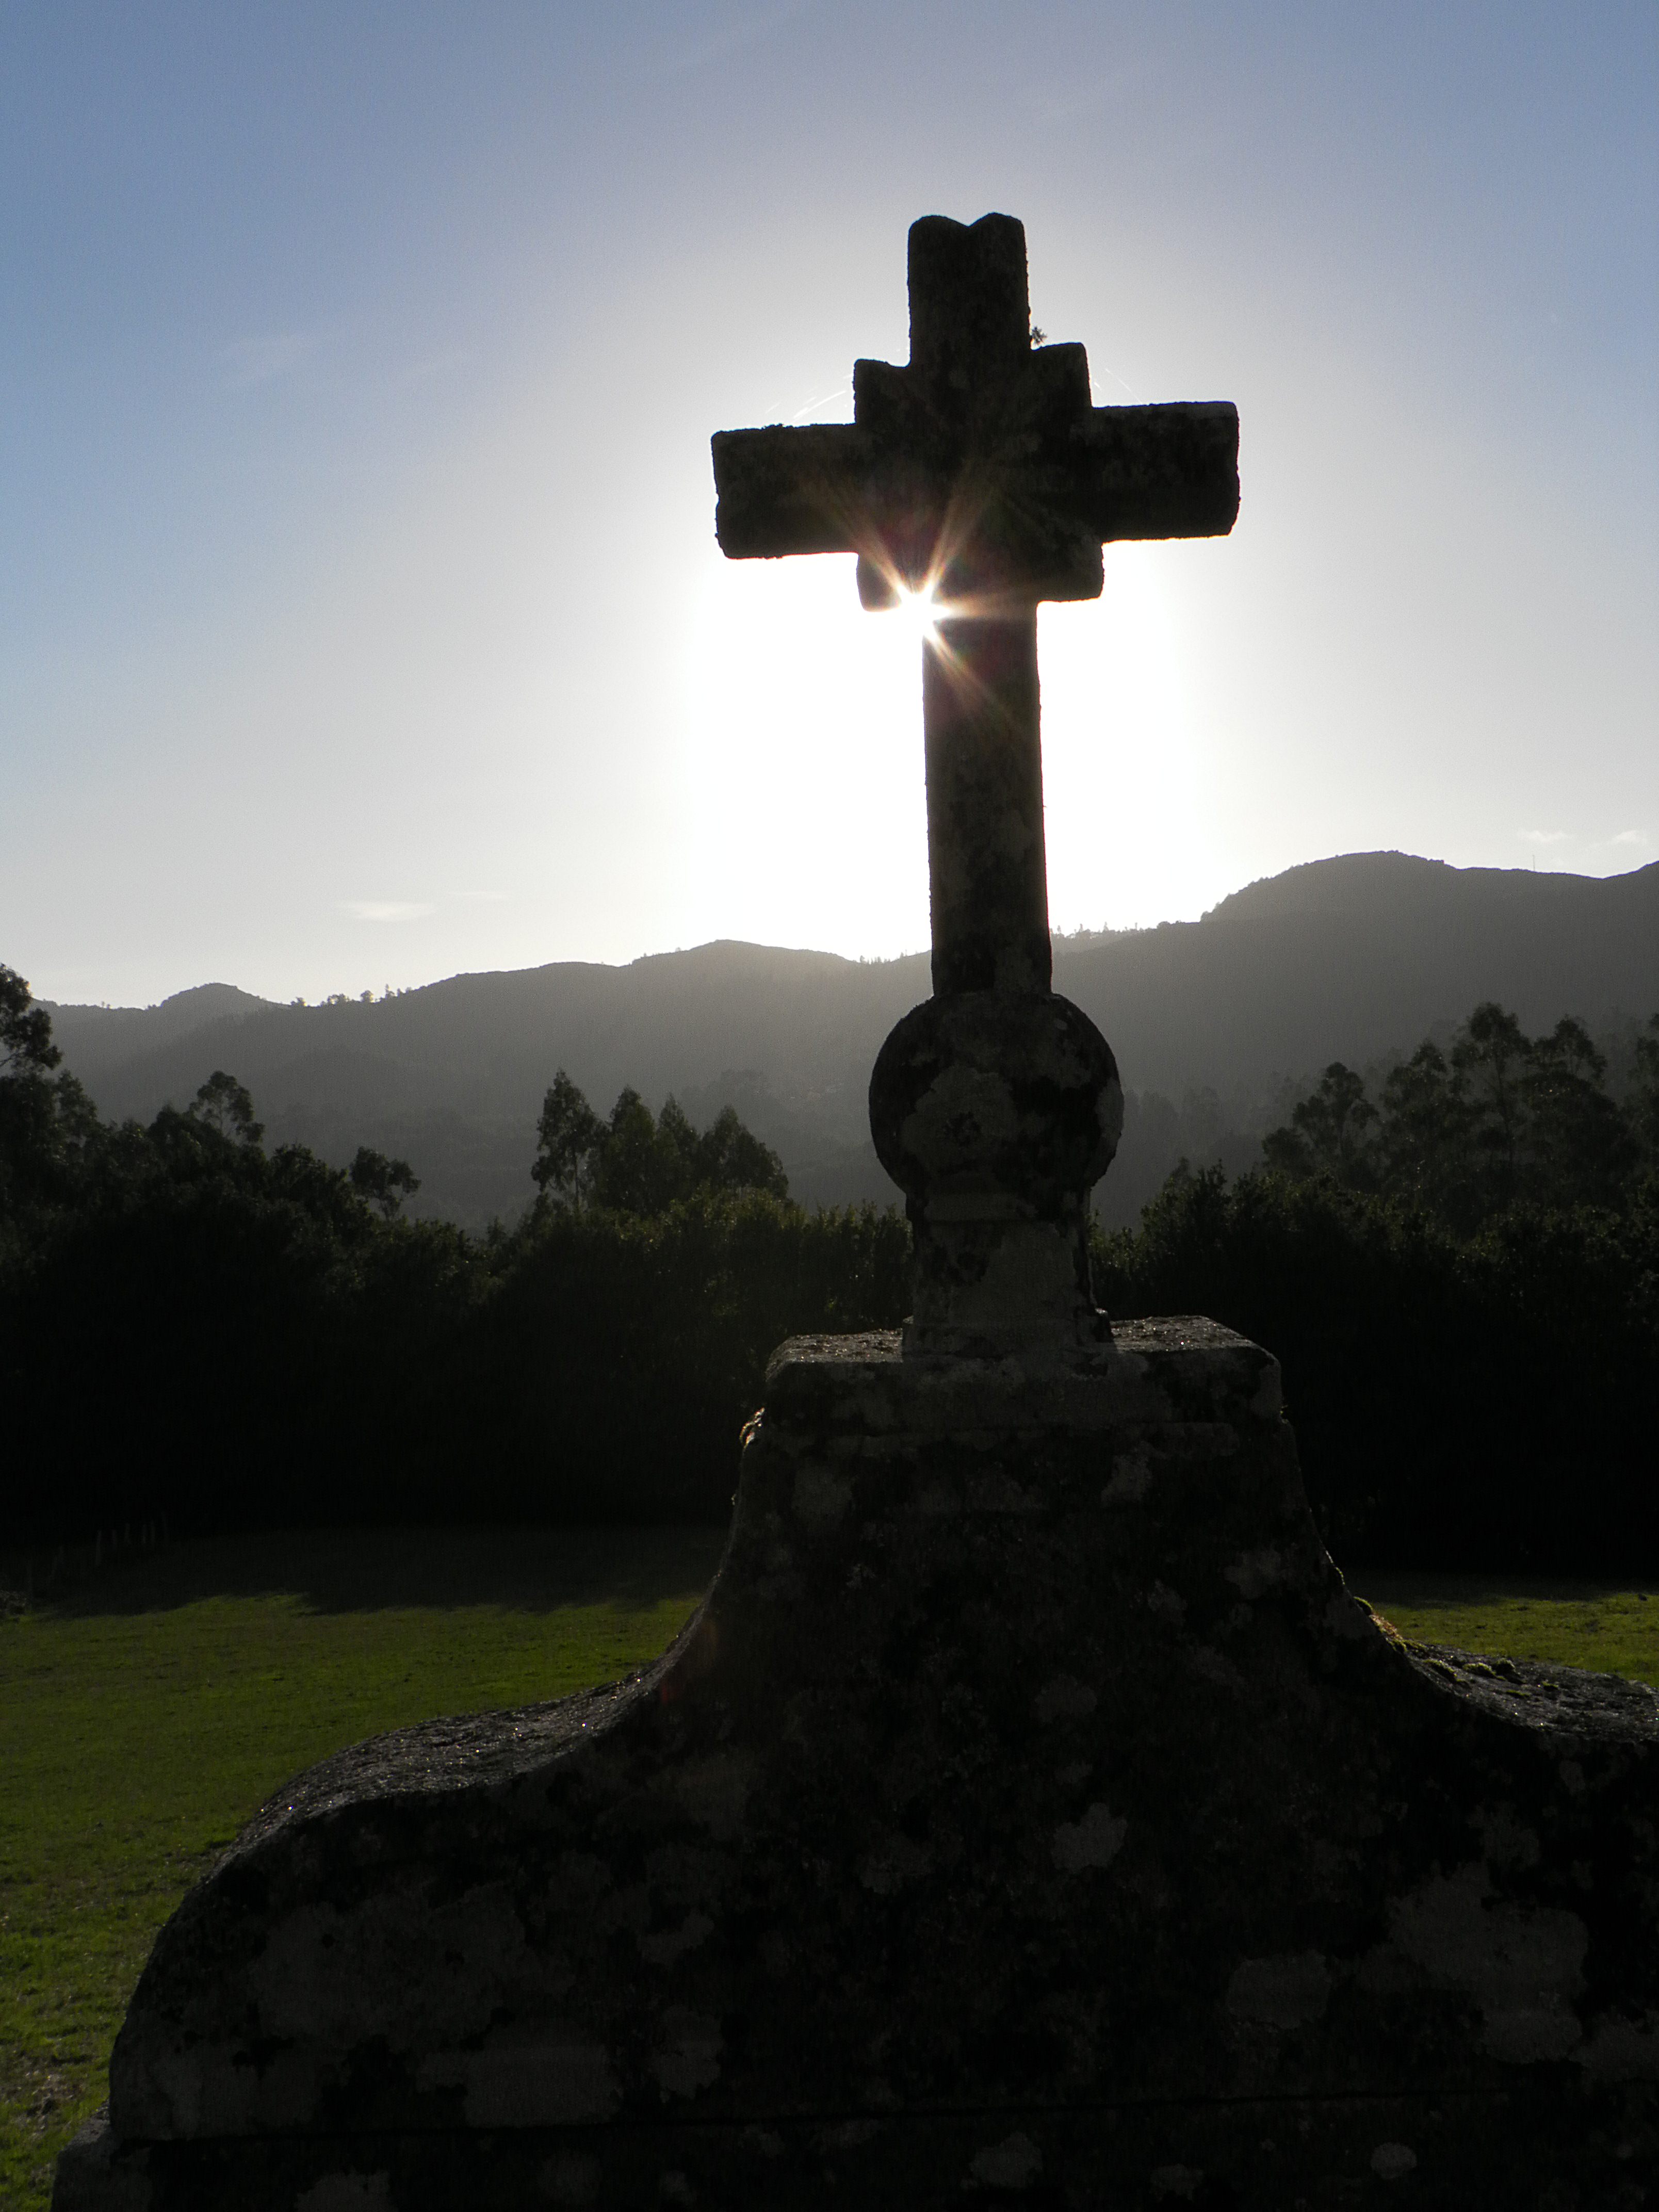
monument, statue, symbol, cross, memorial, temple, ggl1, canoneos500d, ruralgalicia